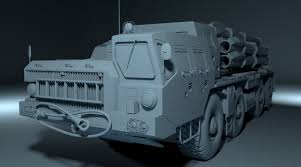
Label: BM-30